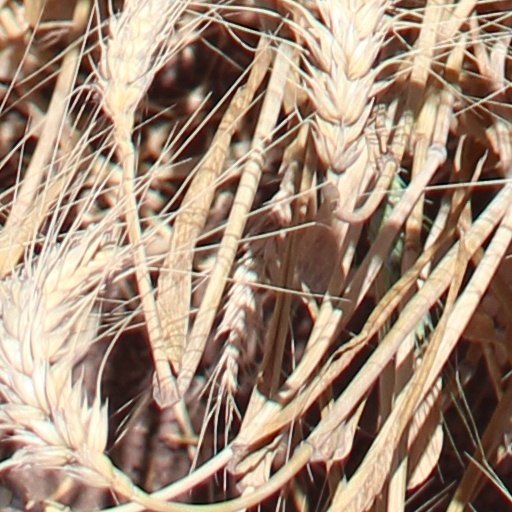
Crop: wheat